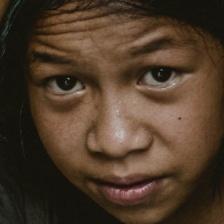
Label: faces